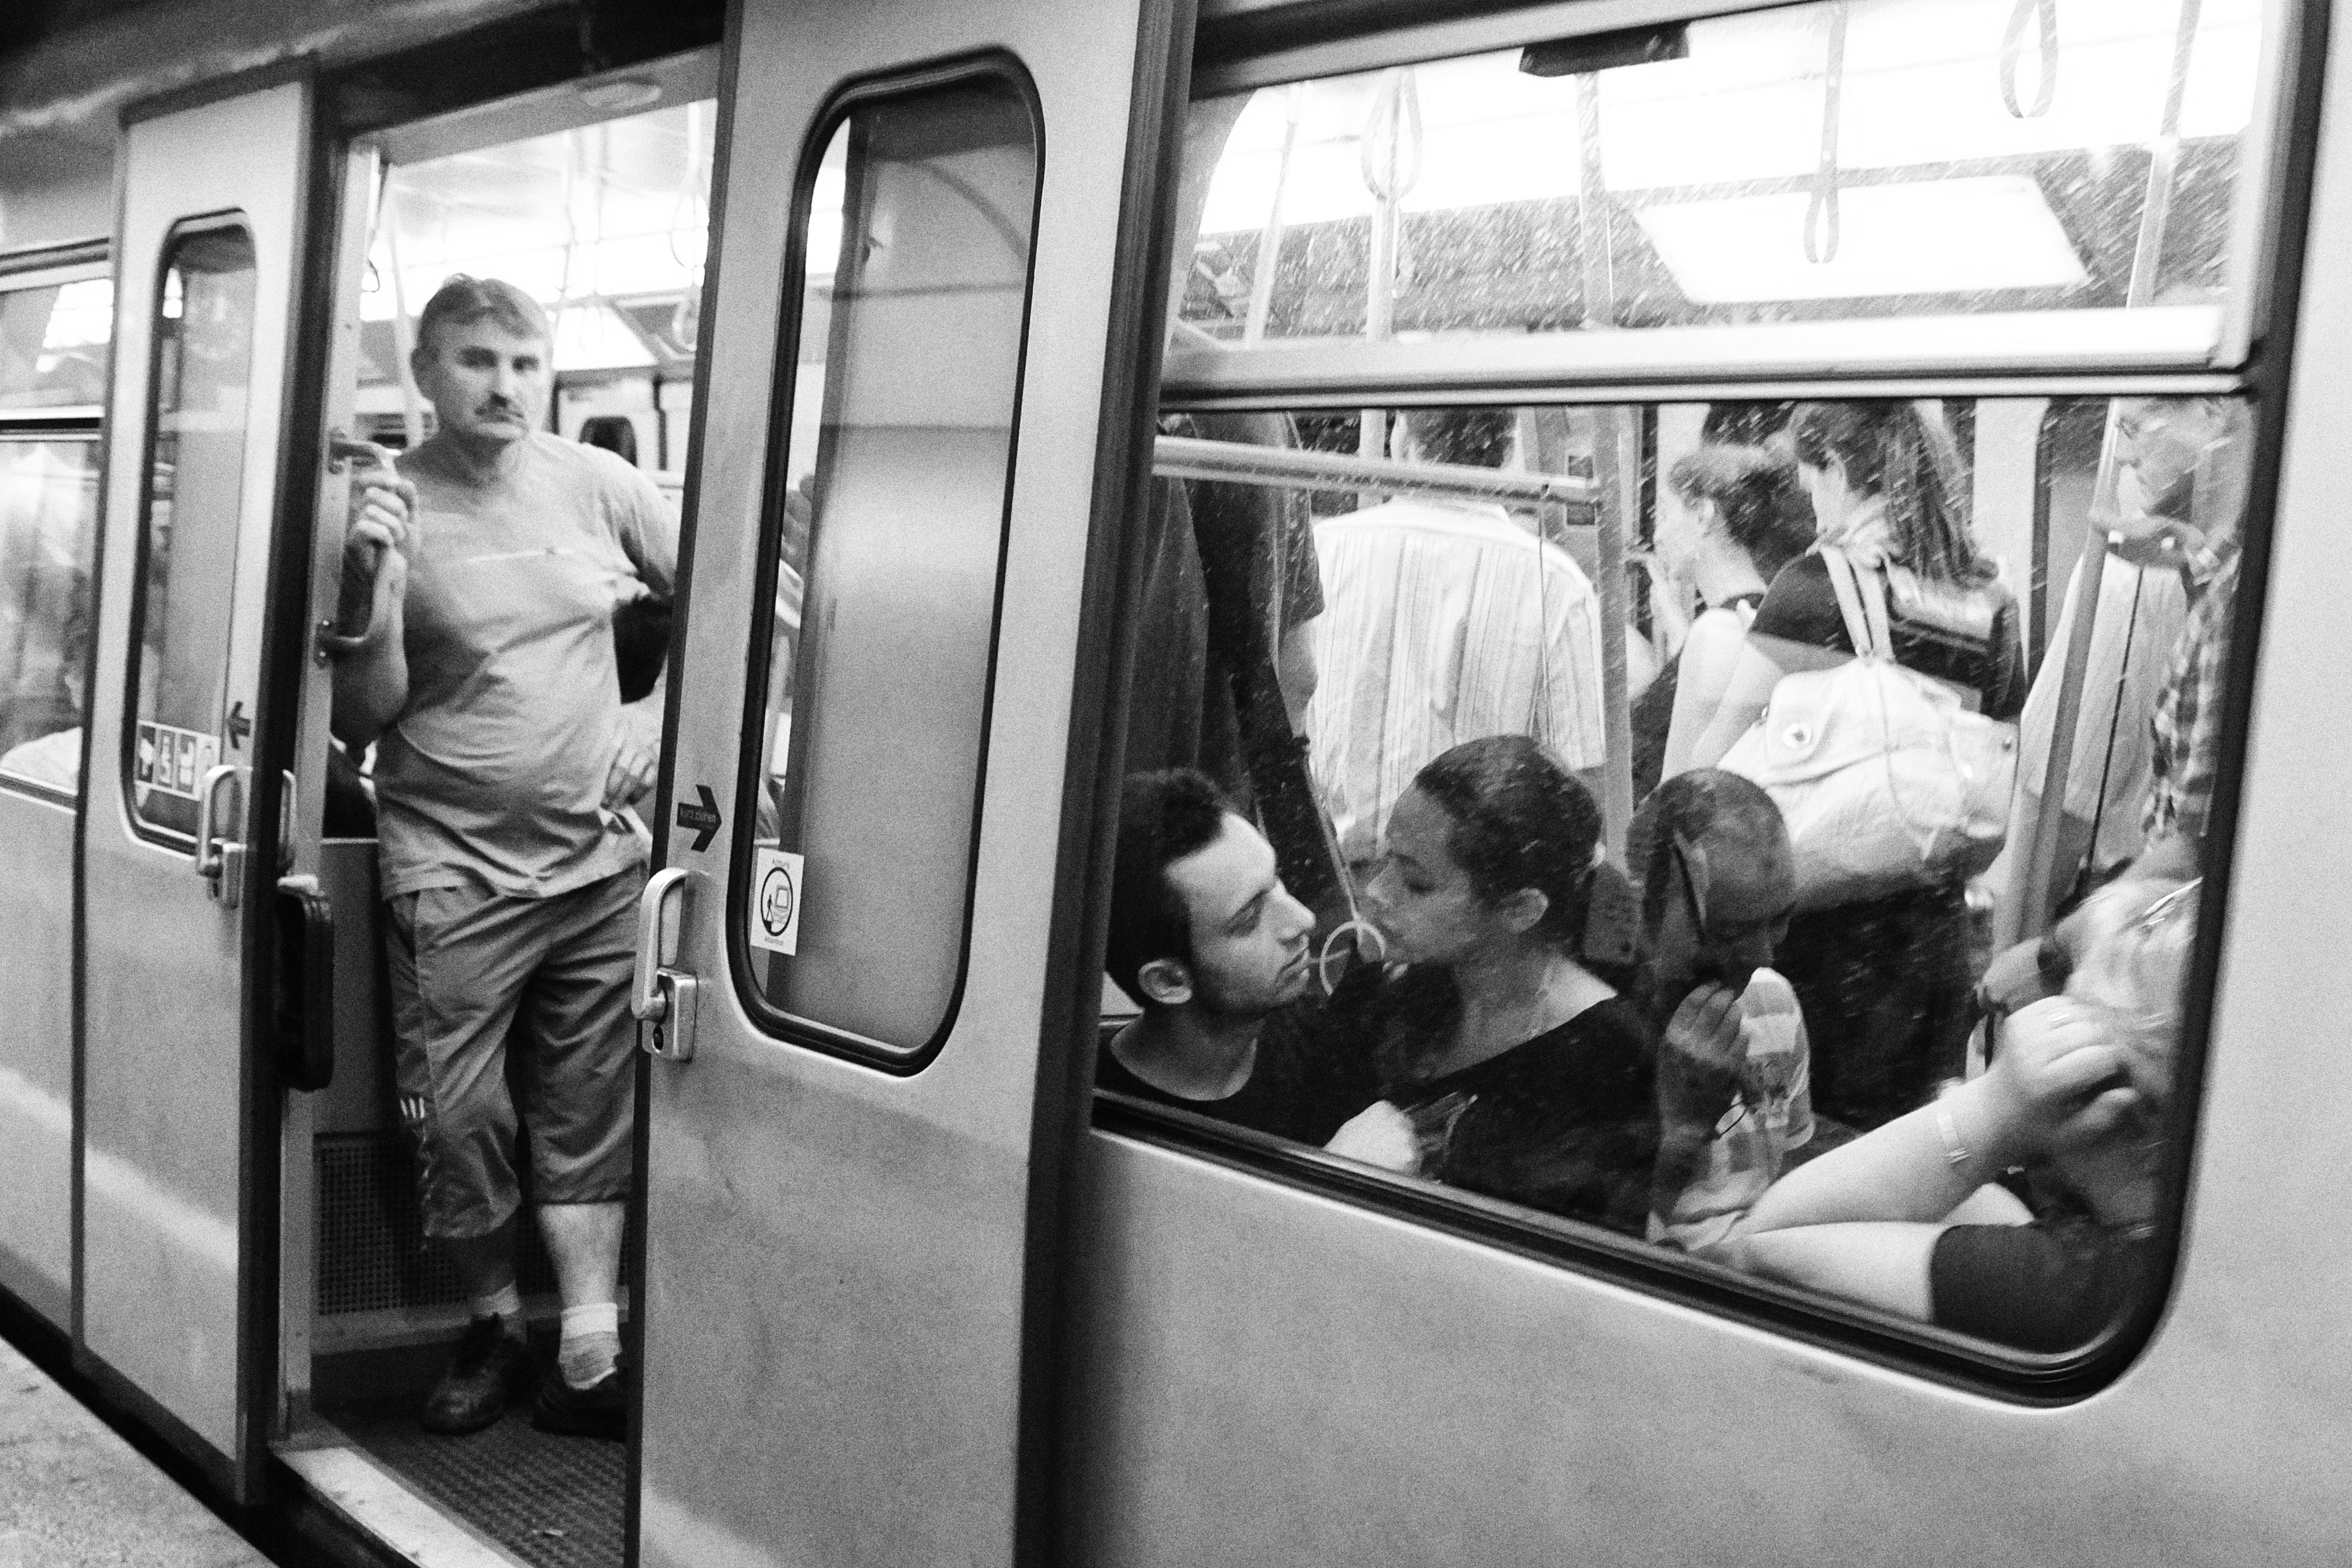
black and white, street, photography, urban, transport, fujifilm, vehicle, monochrome, public transport, bw, blackwhite, vienna, x100, photograph, snapshot, fuji, wien, passenger, finepixx100, monochrome photography, rapid transit